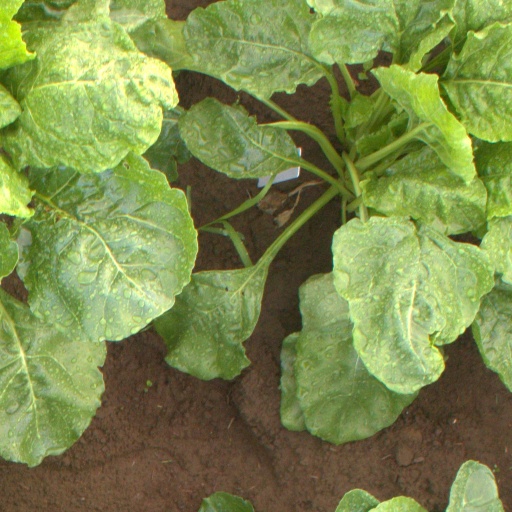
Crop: sugar beet